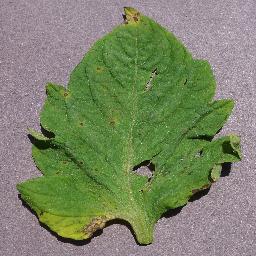
Label: Tomato___Septoria_leaf_spot